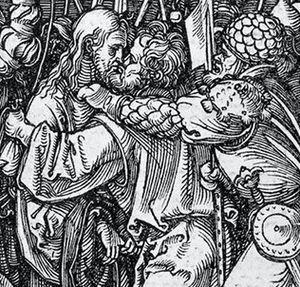
L'Arrestation du Christ est un tableau de Caravage peint en 1602 et conservé à la Galerie nationale d'Irlande à Dublin. Il représente un épisode du Nouveau Testament au cours duquel Judas vient à la rencontre de Jésus et l'embrasse afin de le désigner aux soldats qui viennent pour l'arrêter. Sept personnages sont représentés à mi-corps, au sein d'une composition très dense qui joue sur les expressions, les mouvements et les jeux d'ombre et de lumière. Parmi ces personnages apparaît un homme porteur d'une lanterne : il s'agit vraisemblablement d'un autoportrait du peintre lombard.